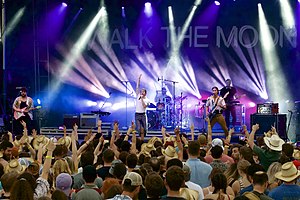
Walk the Moon
Walk The Moon er et Indie-rock-band fra USA.